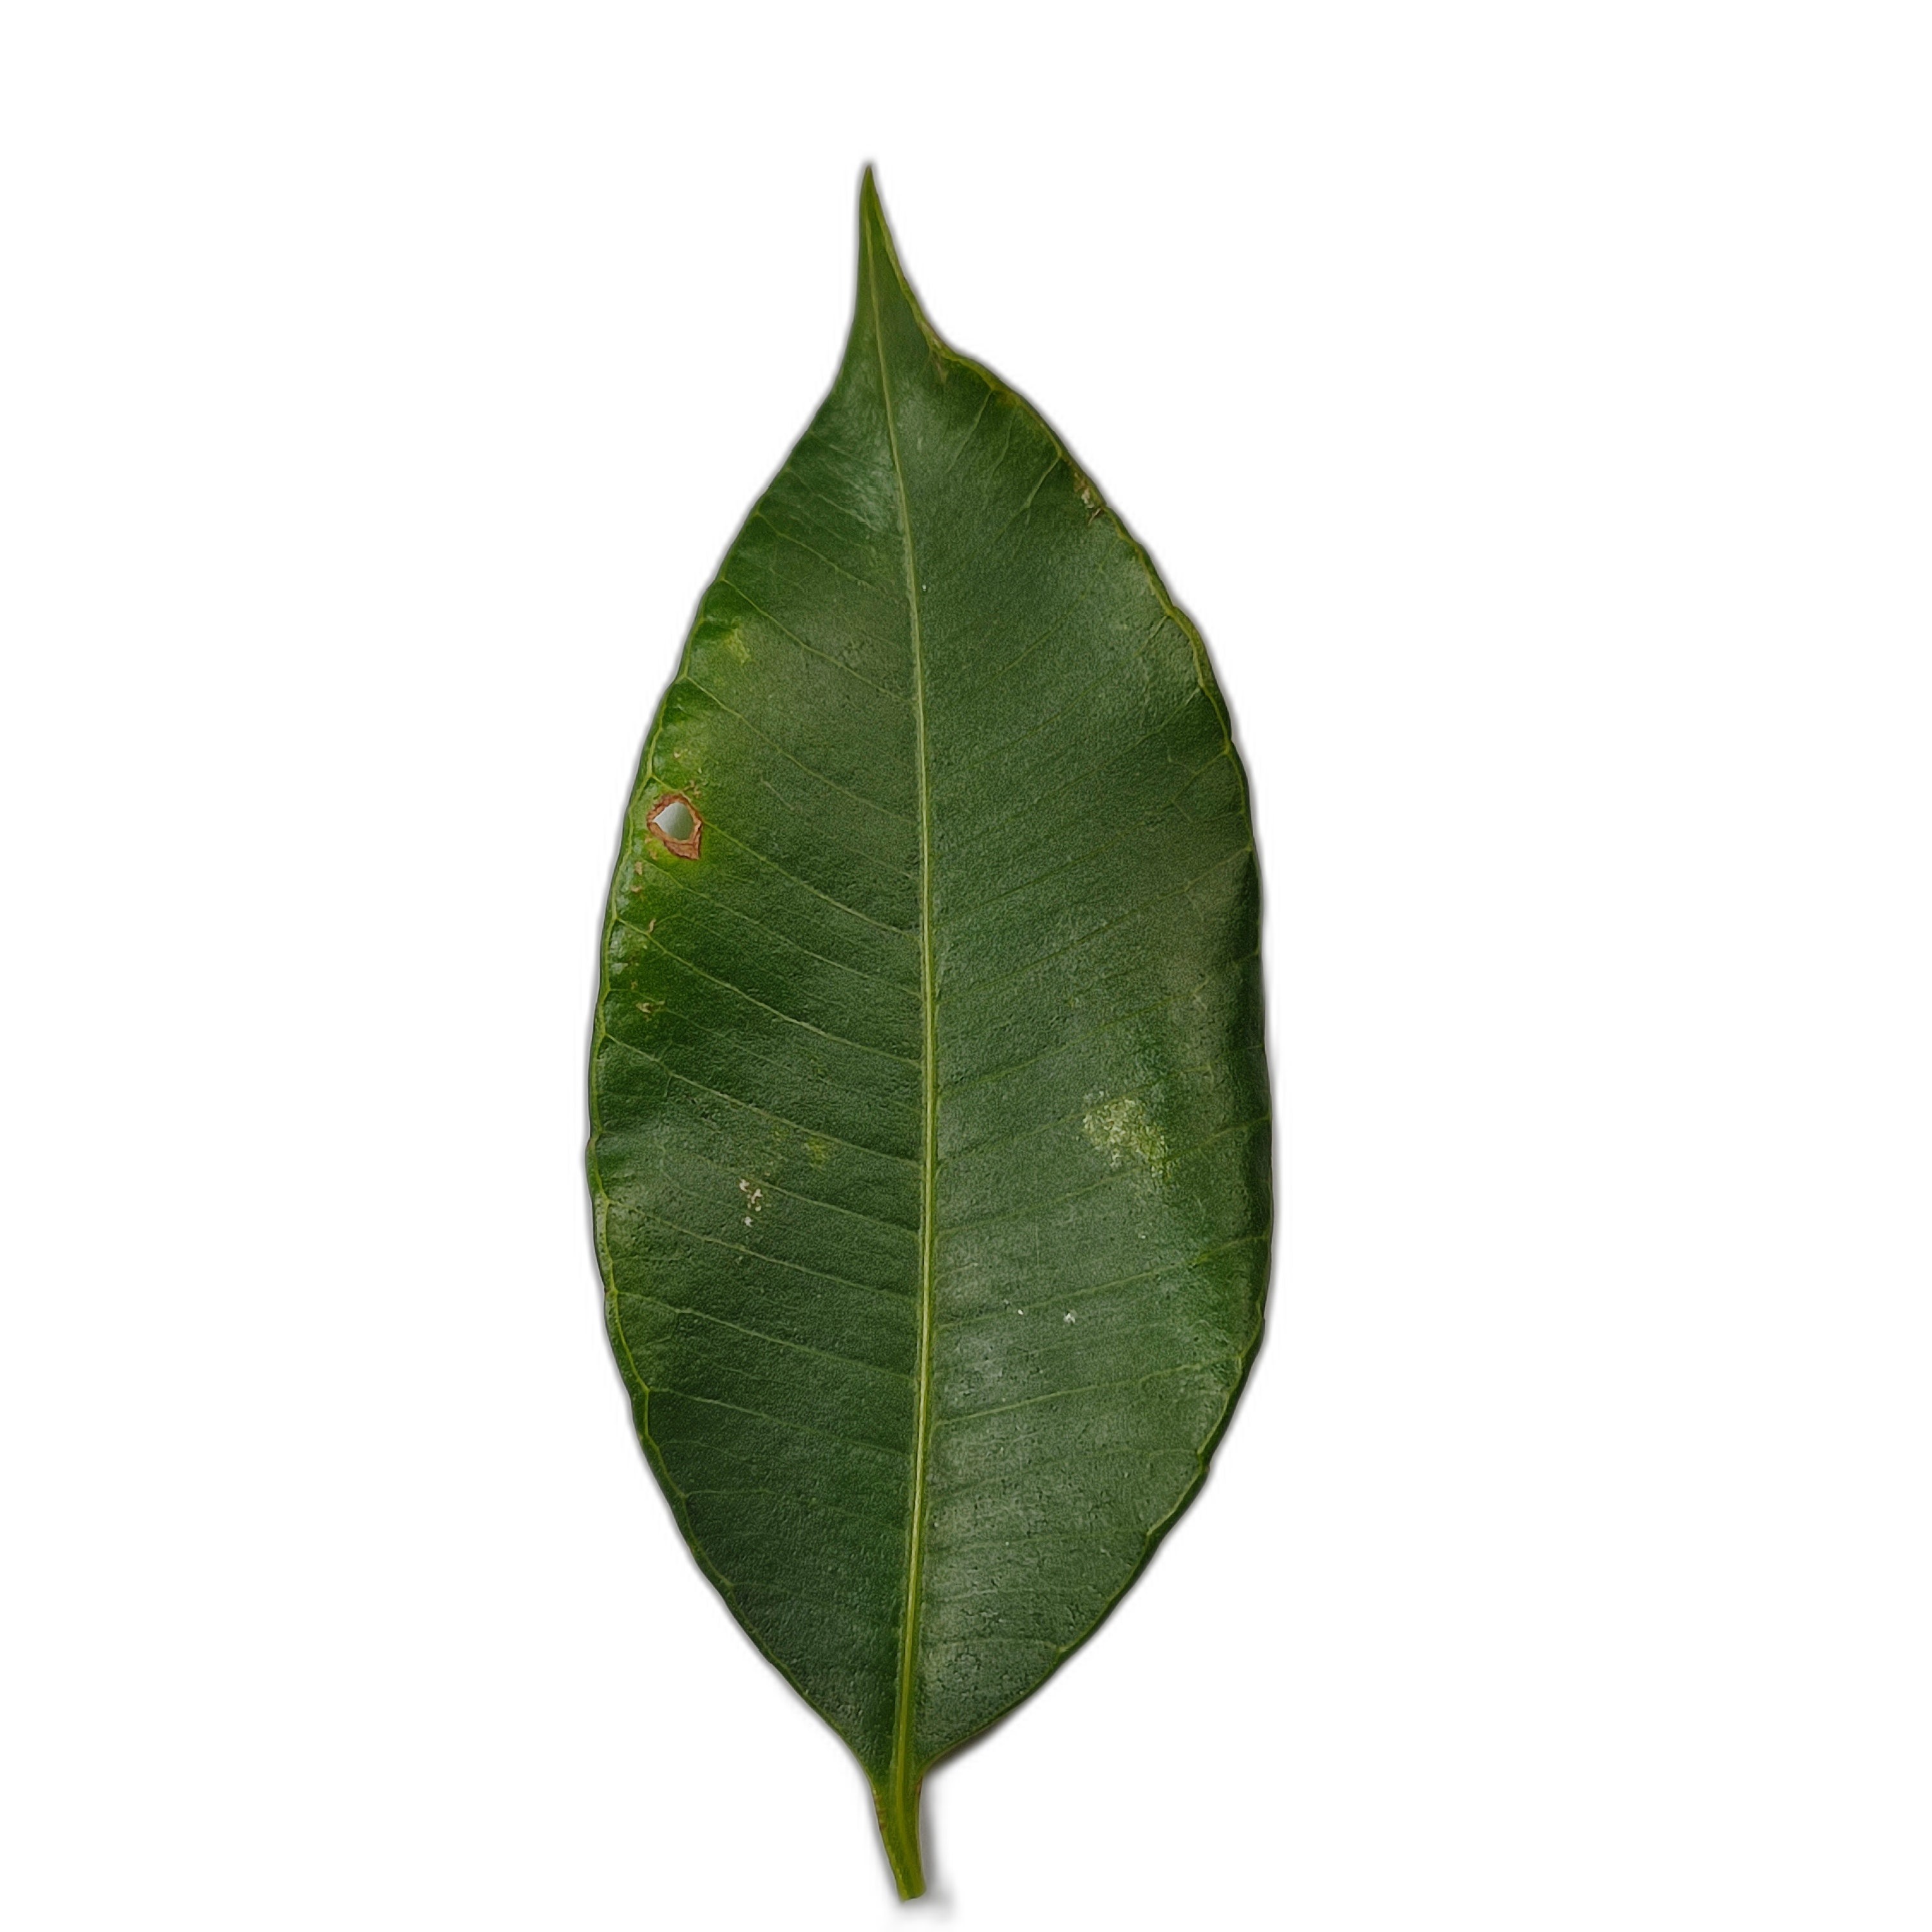
Label: healthy